University of Alabama traditions

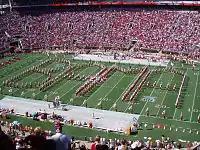
The Million Dollar Band performing at a football game

The Million Dollar Band, the University of Alabama's marching band, was founded in 1912 with 14 members under the direction of Dr. Gustav Wittig. In 1917, the band became a military band and was led by students until 1927.